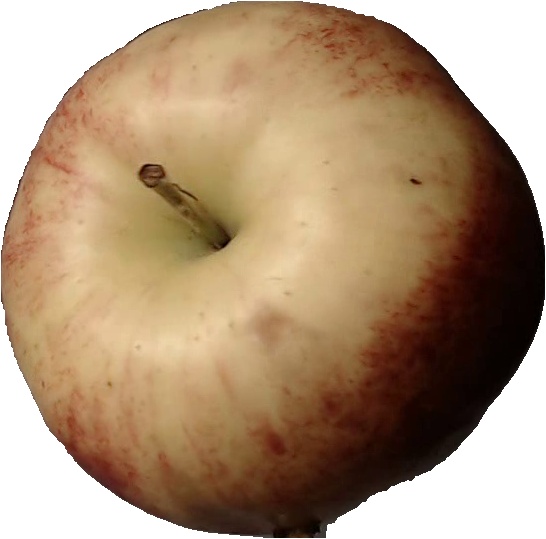
Label: apple_red_3